Locus (magazine)

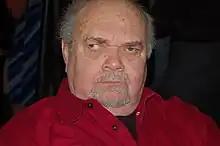
Charles N. Brown, founding editor of "Locus", 2007

Locus: The Magazine of The Science Fiction & Fantasy Field, founded in 1968, is an American magazine published monthly in Oakland, California. It is the news organ and trade journal for the English-language science fiction and fantasy fields. It also publishes comprehensive listings of all new books published in the genres (excluding self-published). The magazine also presents the annual Locus Awards. "Locus Online" was launched in April 1997, as a semi-autonomous web version of "Locus Magazine".